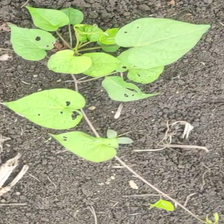
Weed species: Obscure_morning _glory(Ipomoea obscura)